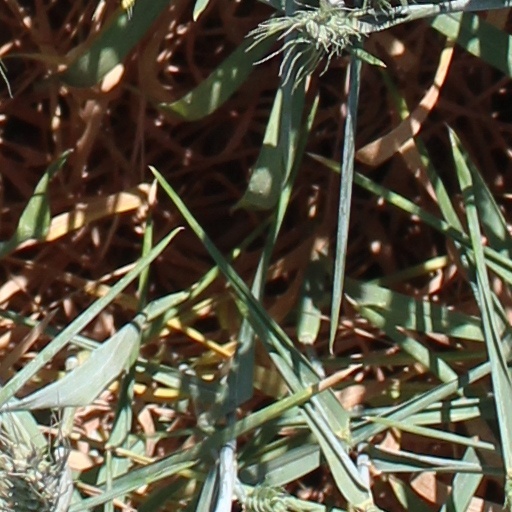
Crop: wheat